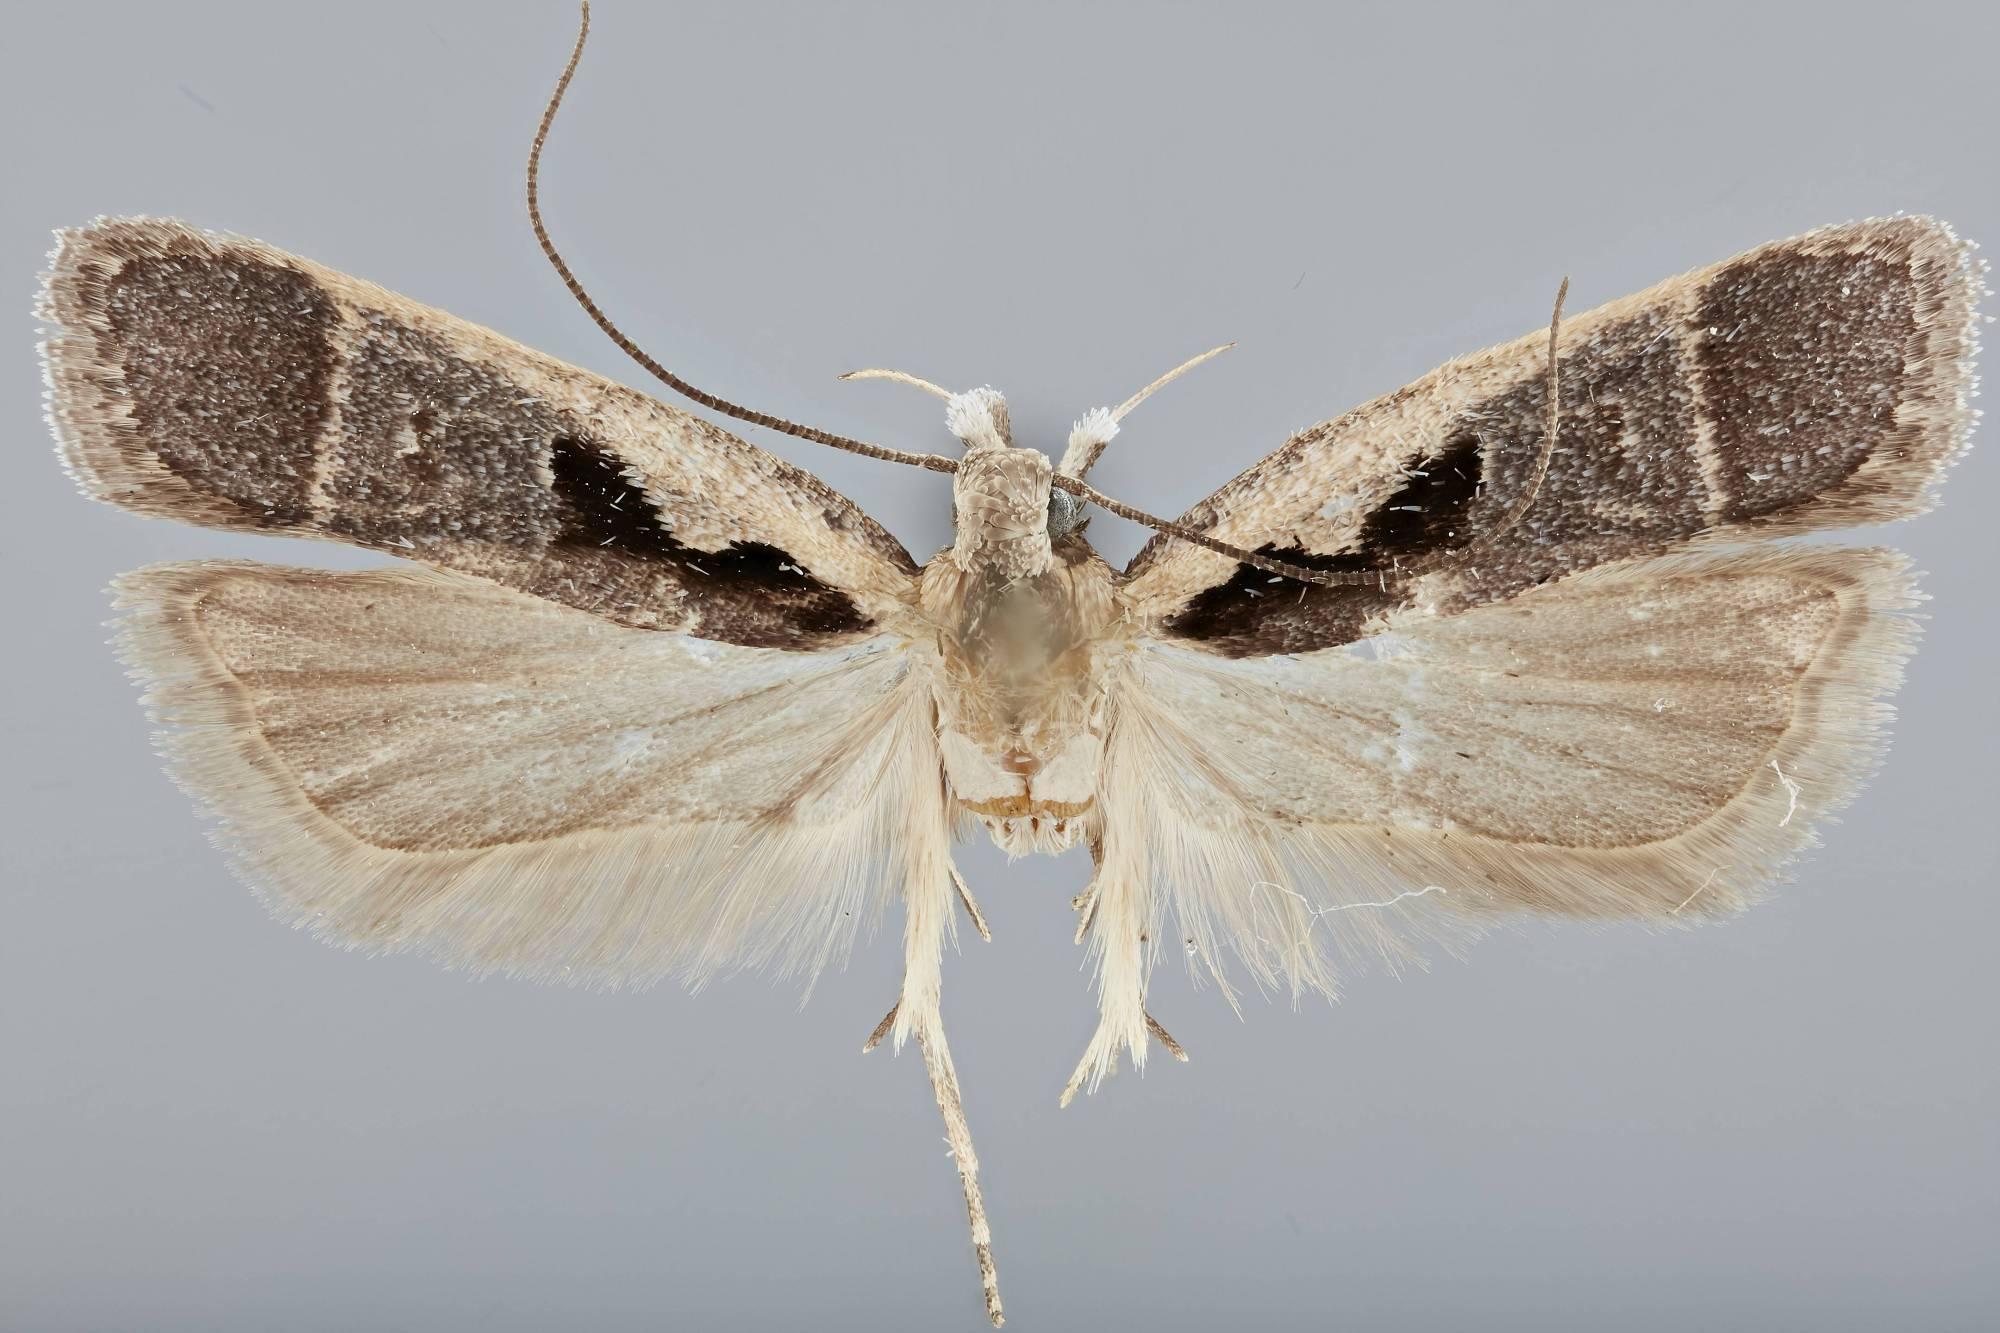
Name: Dichomeris vindex
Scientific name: Dichomeris vindex Hodges, 1986
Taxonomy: Animalia, Arthropoda, Insecta, Lepidoptera, Glossata, Gelechiidae, Dichomeridinae
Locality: [Not Stated], Putnam, Illinois, United States
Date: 18 May 1967